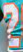
Number: 2